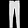
Label: Trouser